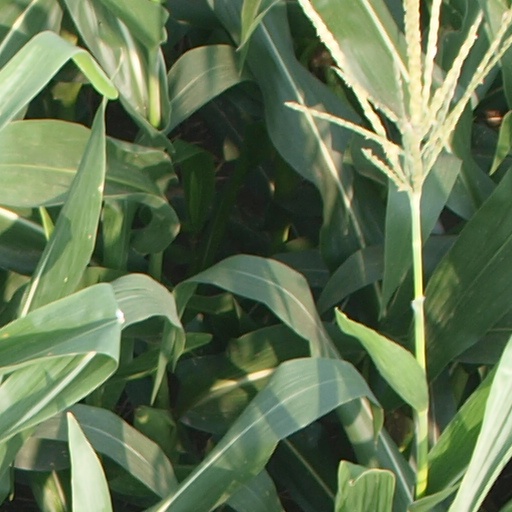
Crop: maize; corn